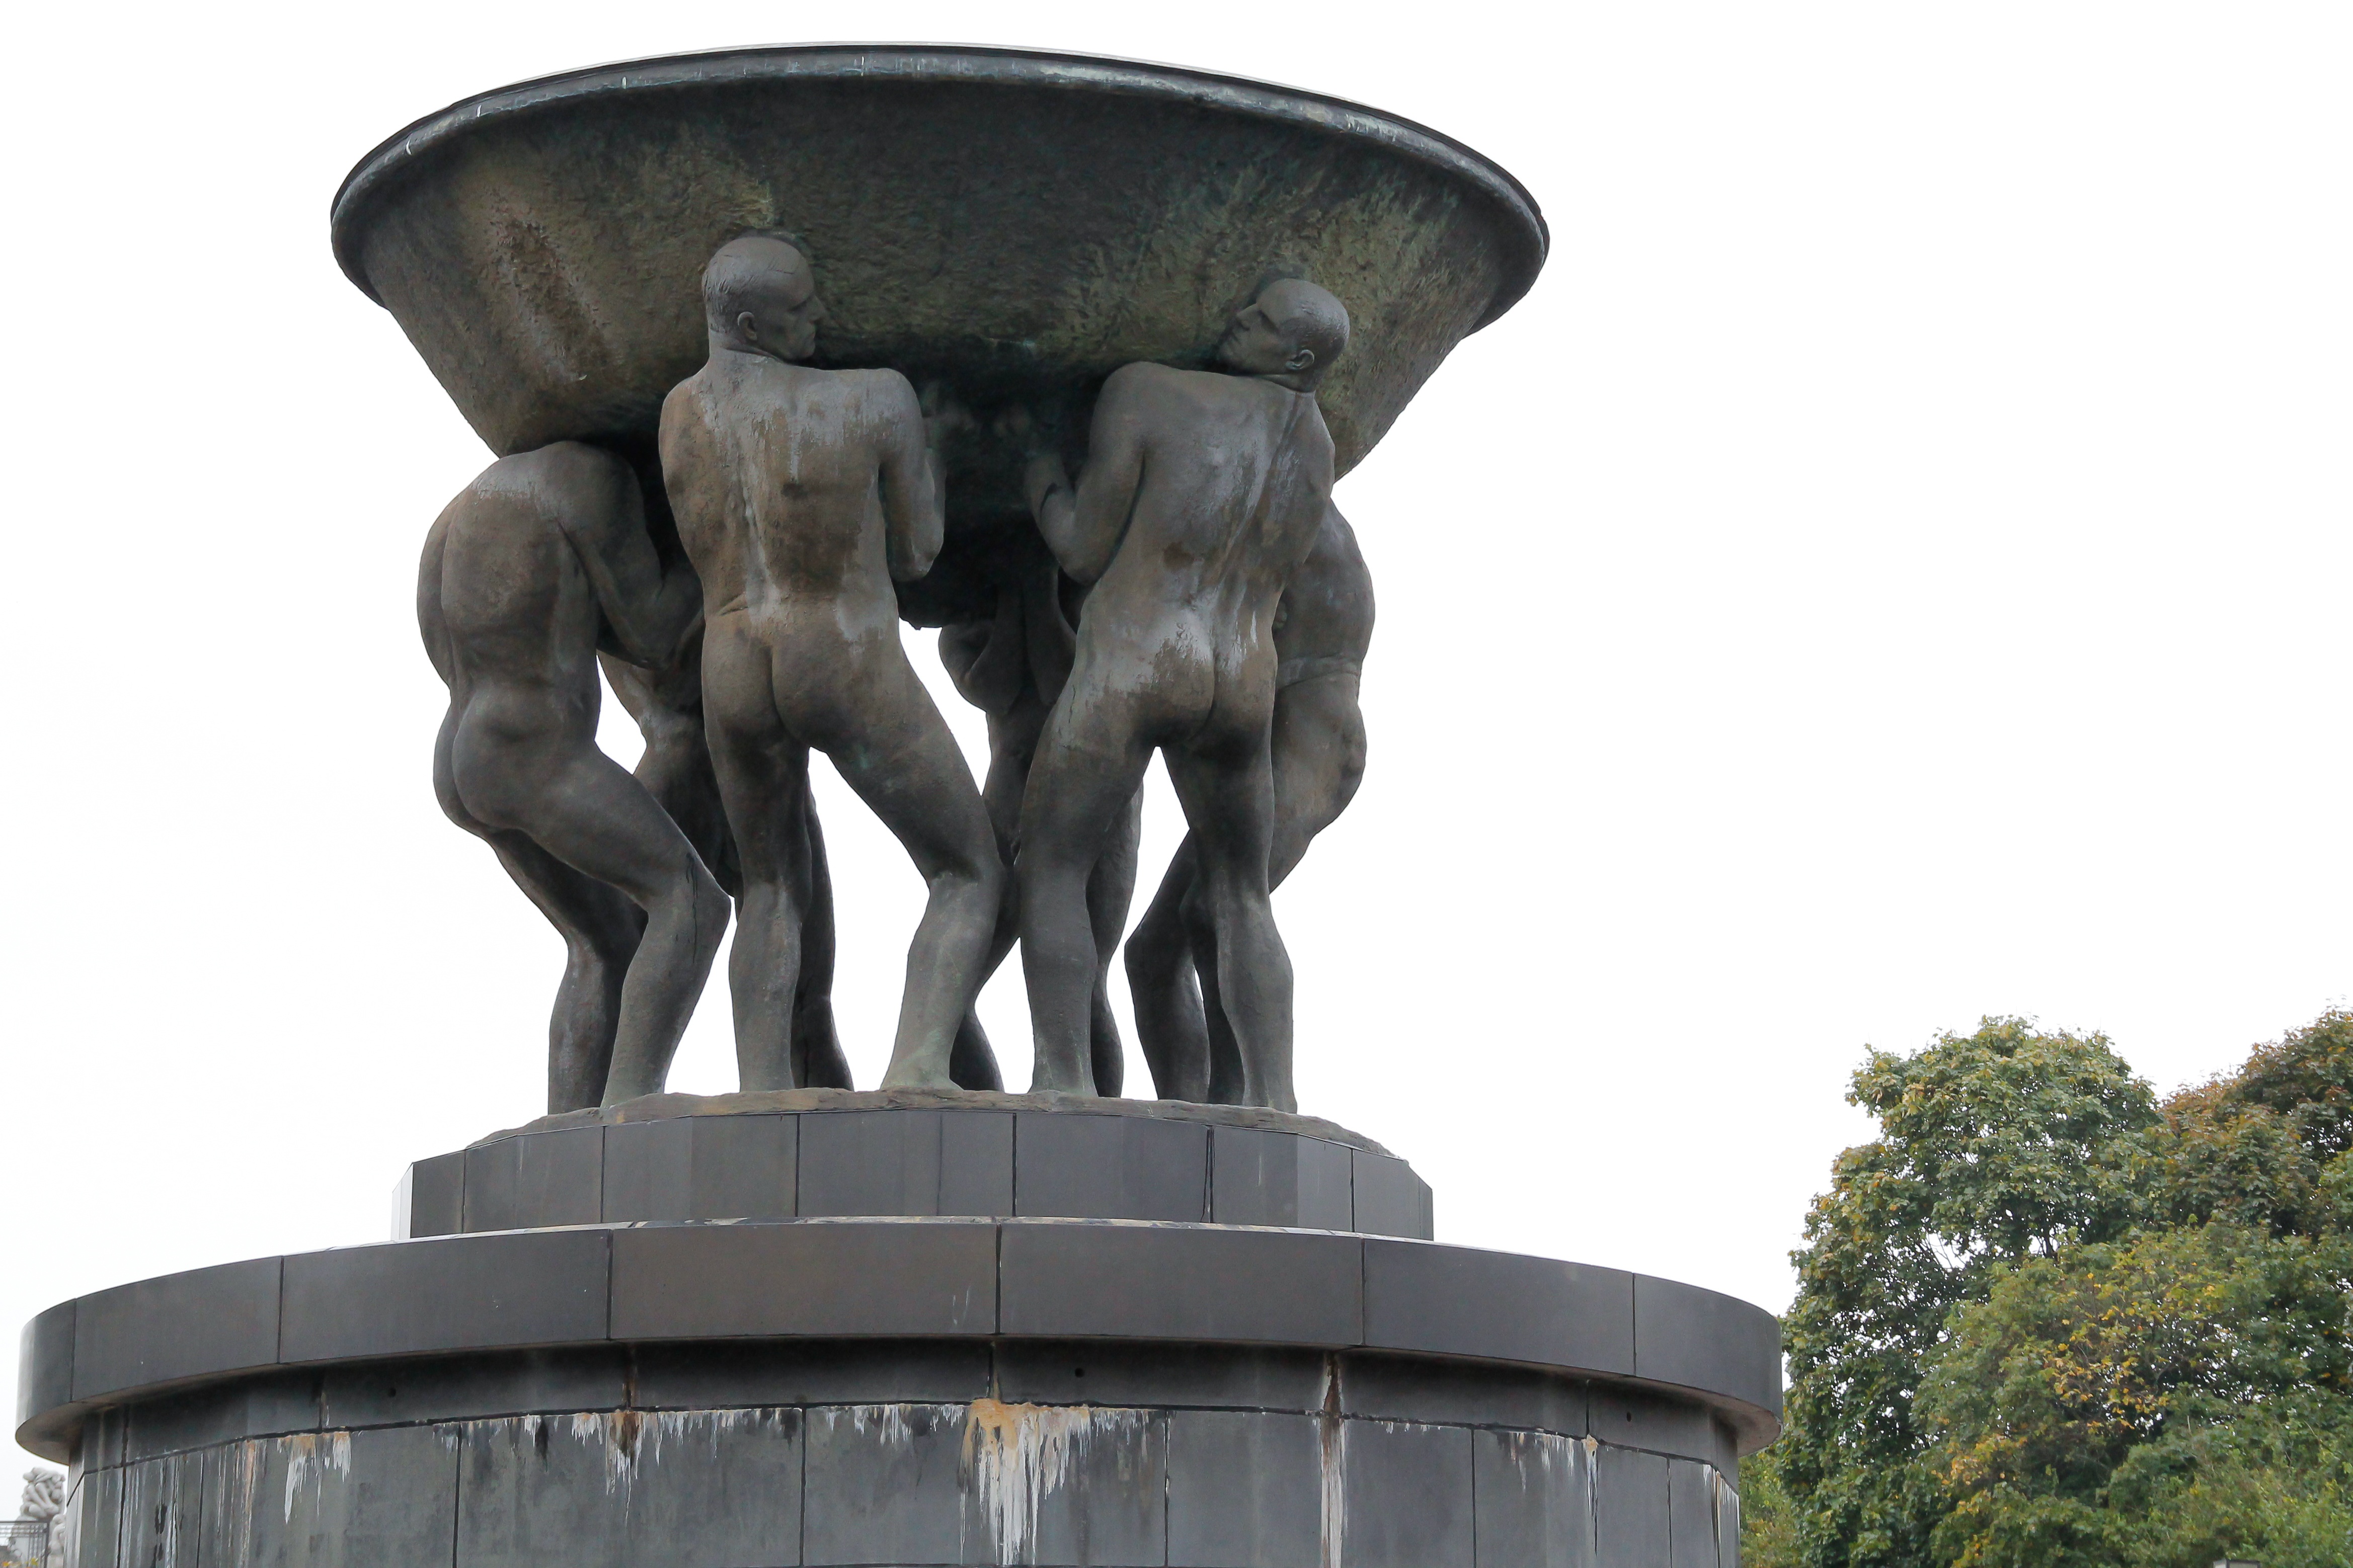
monument, male, statue, shell, sculpture, men, art, fountain, water feature, personal